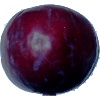
Label: Plum 2